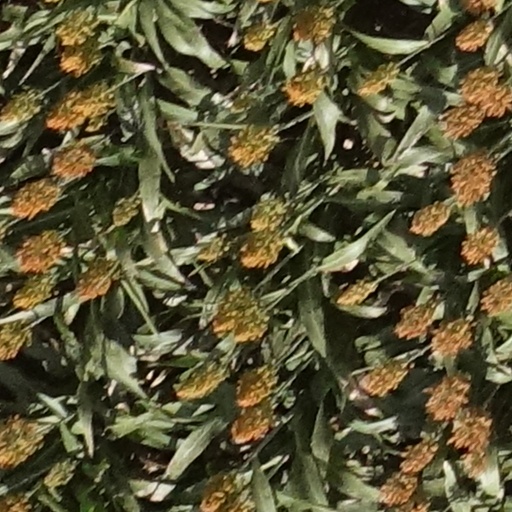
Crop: sorghum